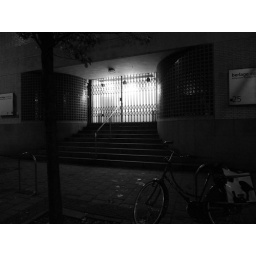
iron gate over the entrance to an office building in the centre of rotterdam, the netherlands